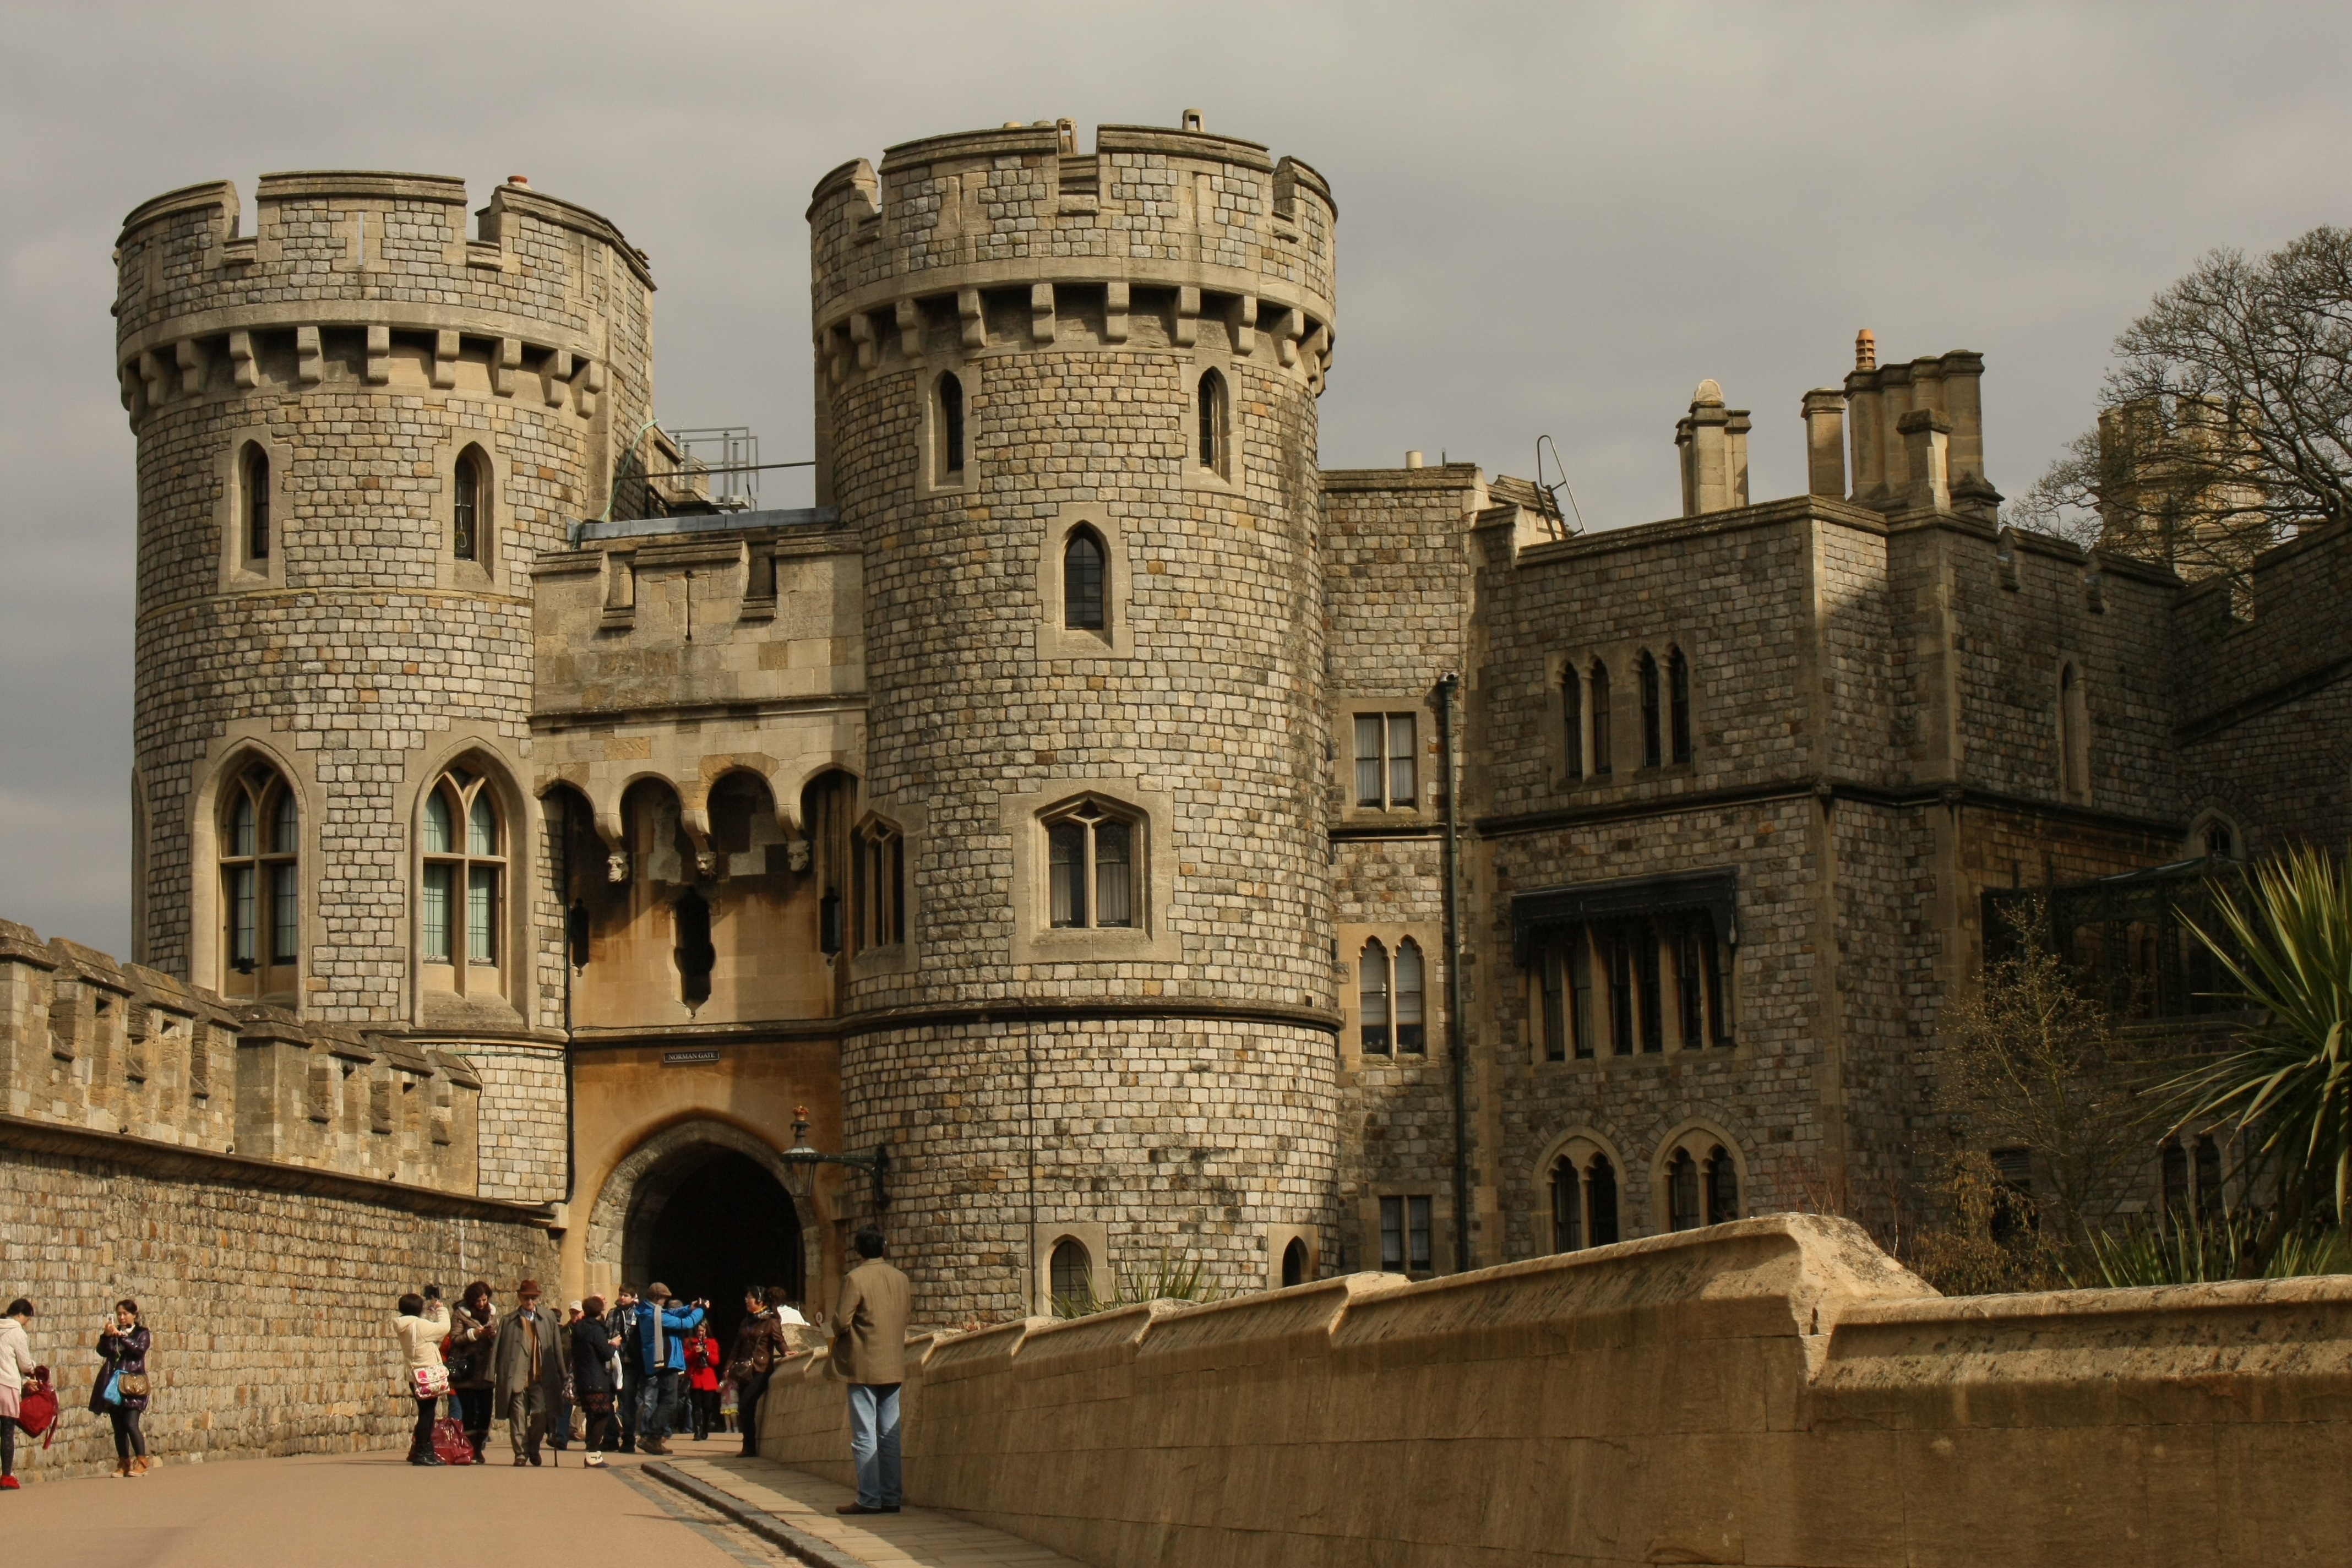
building, chateau, palace, castle, fortification, england, towers, history, english, berkshire, input, middle ages, windsor castle, ancient history